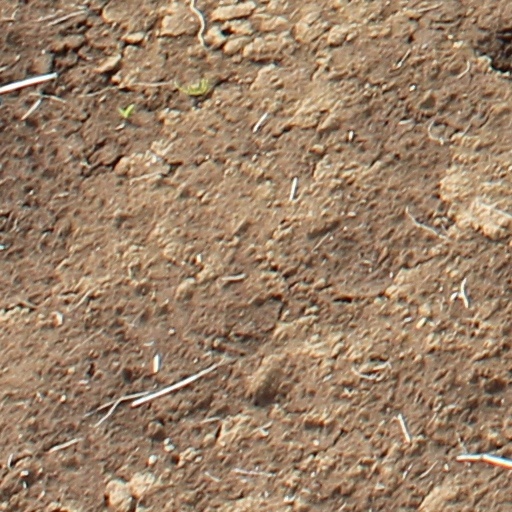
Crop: wheat